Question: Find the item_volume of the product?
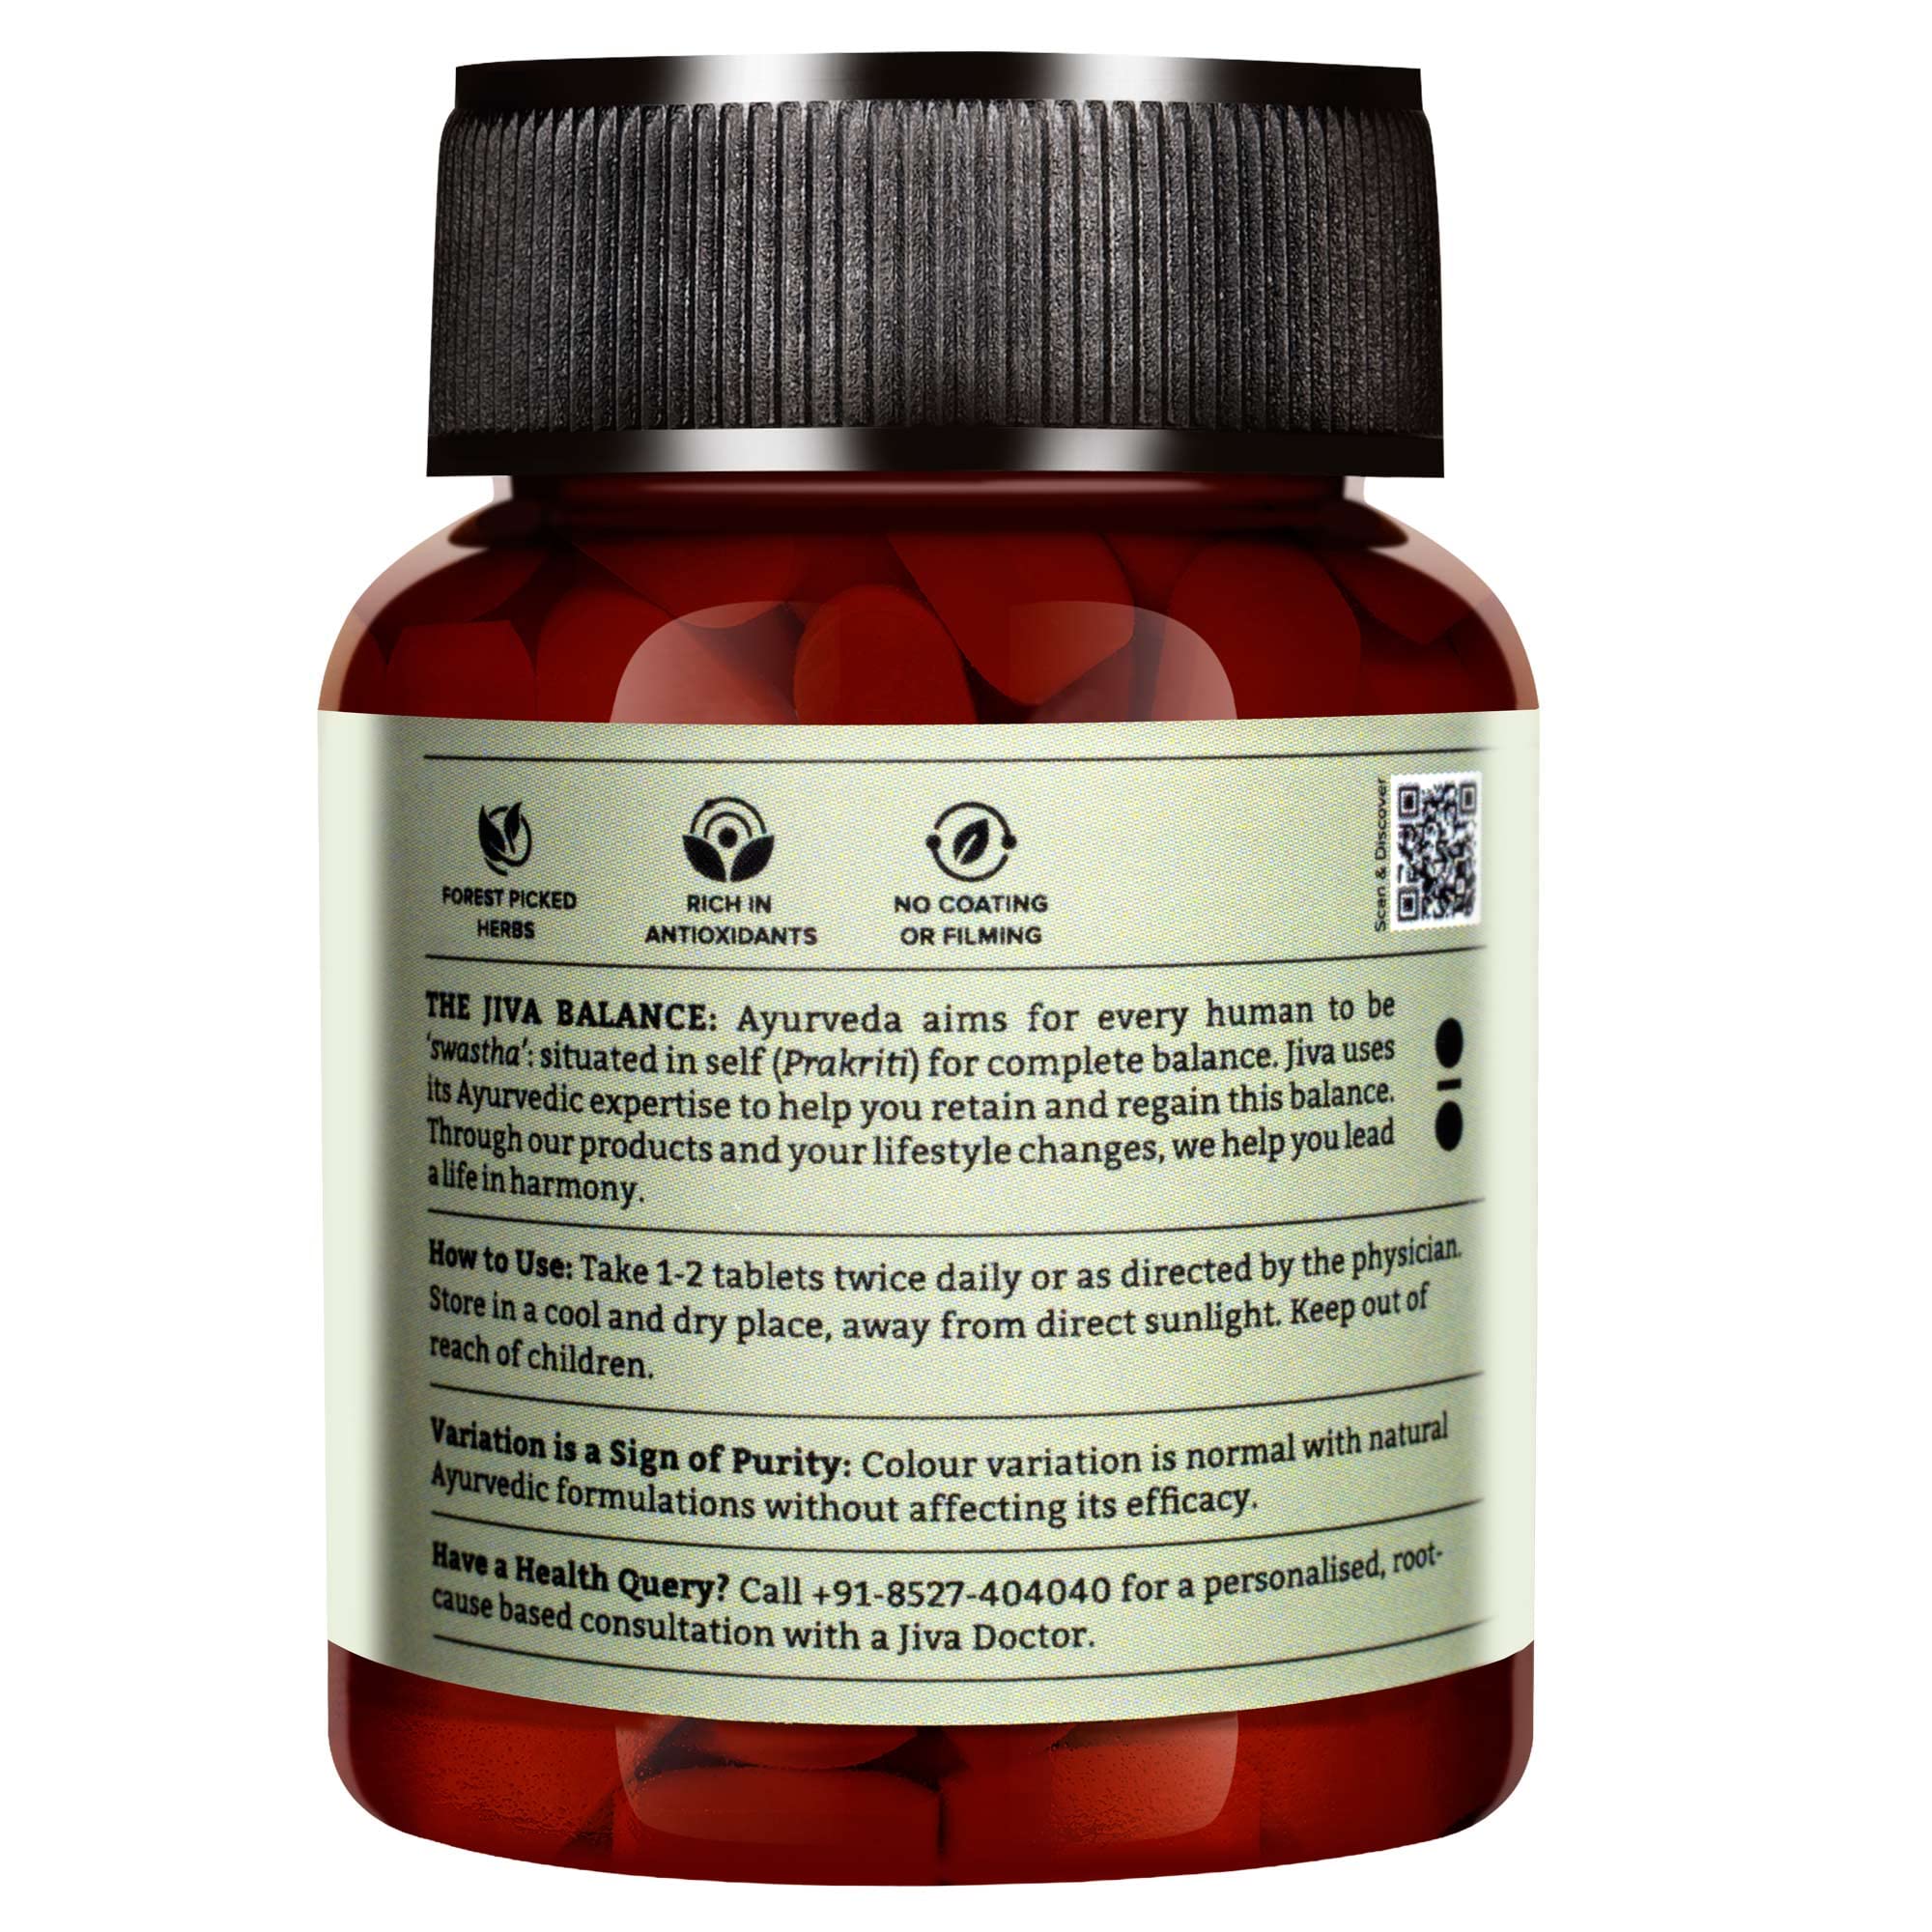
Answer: [1.0, 2.0] quart